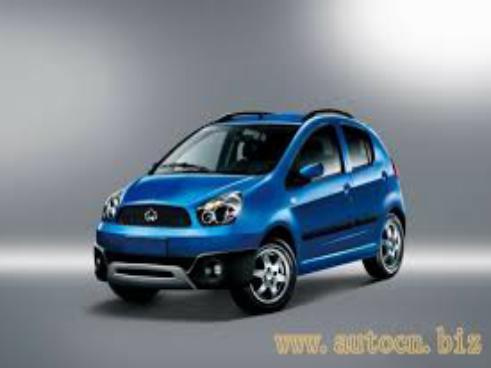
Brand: gleagle
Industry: Transportation